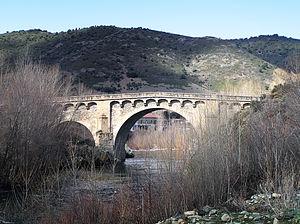
Morosaglia, Rustinu (Corse) - Pont génois de la RN 1893 sur le Golo
Morosaglia est une commune française située dans la circonscription départementale de la Haute-Corse et le territoire de la collectivité de Corse. Elle appartient à l'ancienne piève de Rostino, en Castagniccia.